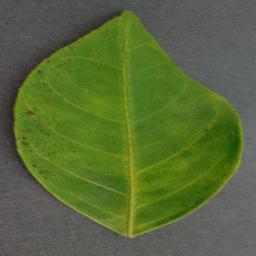
Label: Orange___Haunglongbing_(Citrus_greening)